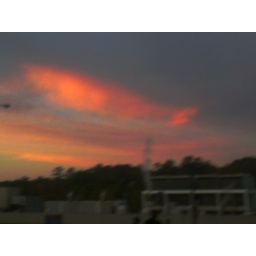
sky over a local ball field